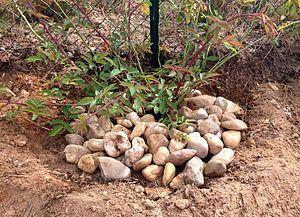
Le paillage lithique permet de freiner la pousse des adventices, de limiter l'évapotranspiration et de stabiliser la température au niveau des racines superficielles.
Une haie est une structure végétale linéaire associant arbres, arbustes et arbrisseaux, sous-arbrisseaux et autres plantes indigènes qui poussent librement, ou sont entretenus pour former une clôture entourant une unité foncière, ou pour constituer un abri à une faune locale et une flore spécifique formant un biotope particulier.
En agriculture et jardinage, le paillis ou mulch est une couche de matériau protecteur posée sur le sol, principalement dans le but de modifier les effets du climat local. Si, à l'origine, le terme dérive évidemment de paille, de nombreux autres matériaux naturels ou synthétiques sont utilisés à cet effet. L'opération qui consiste à mettre en place ce matériau est le paillage.